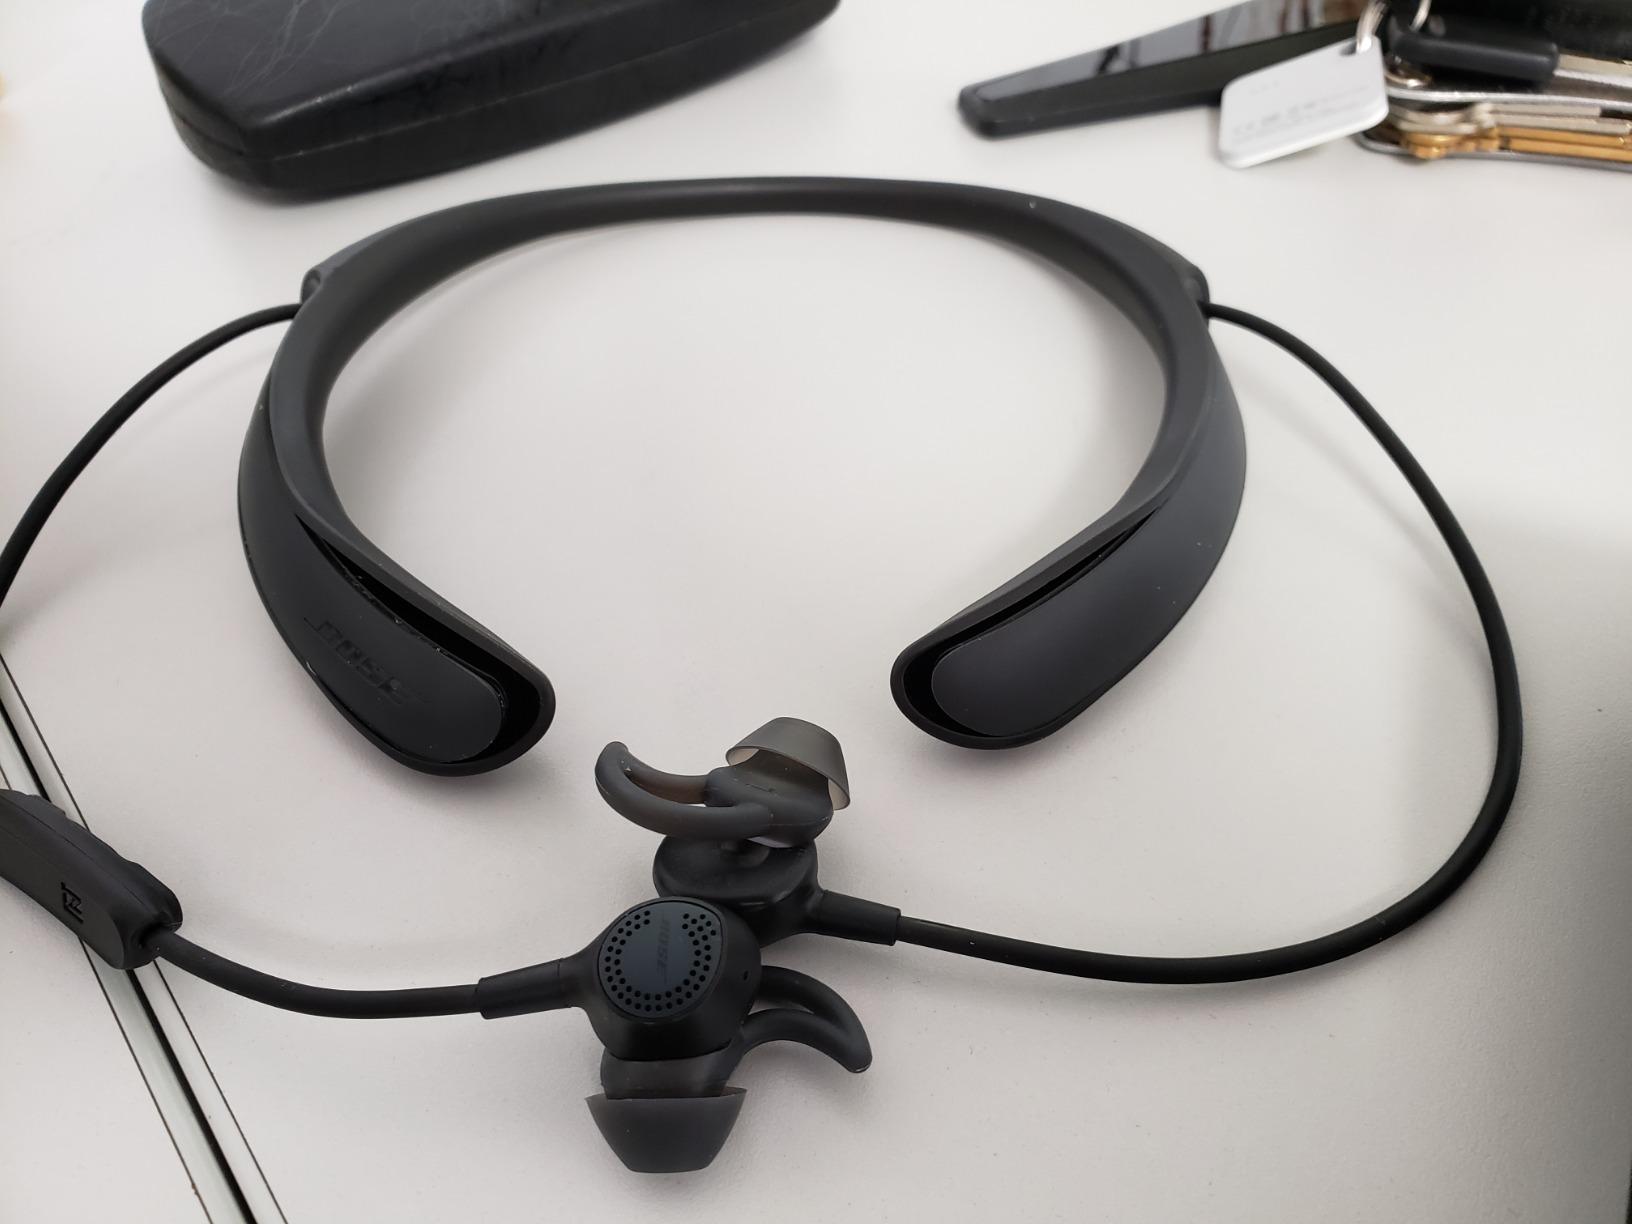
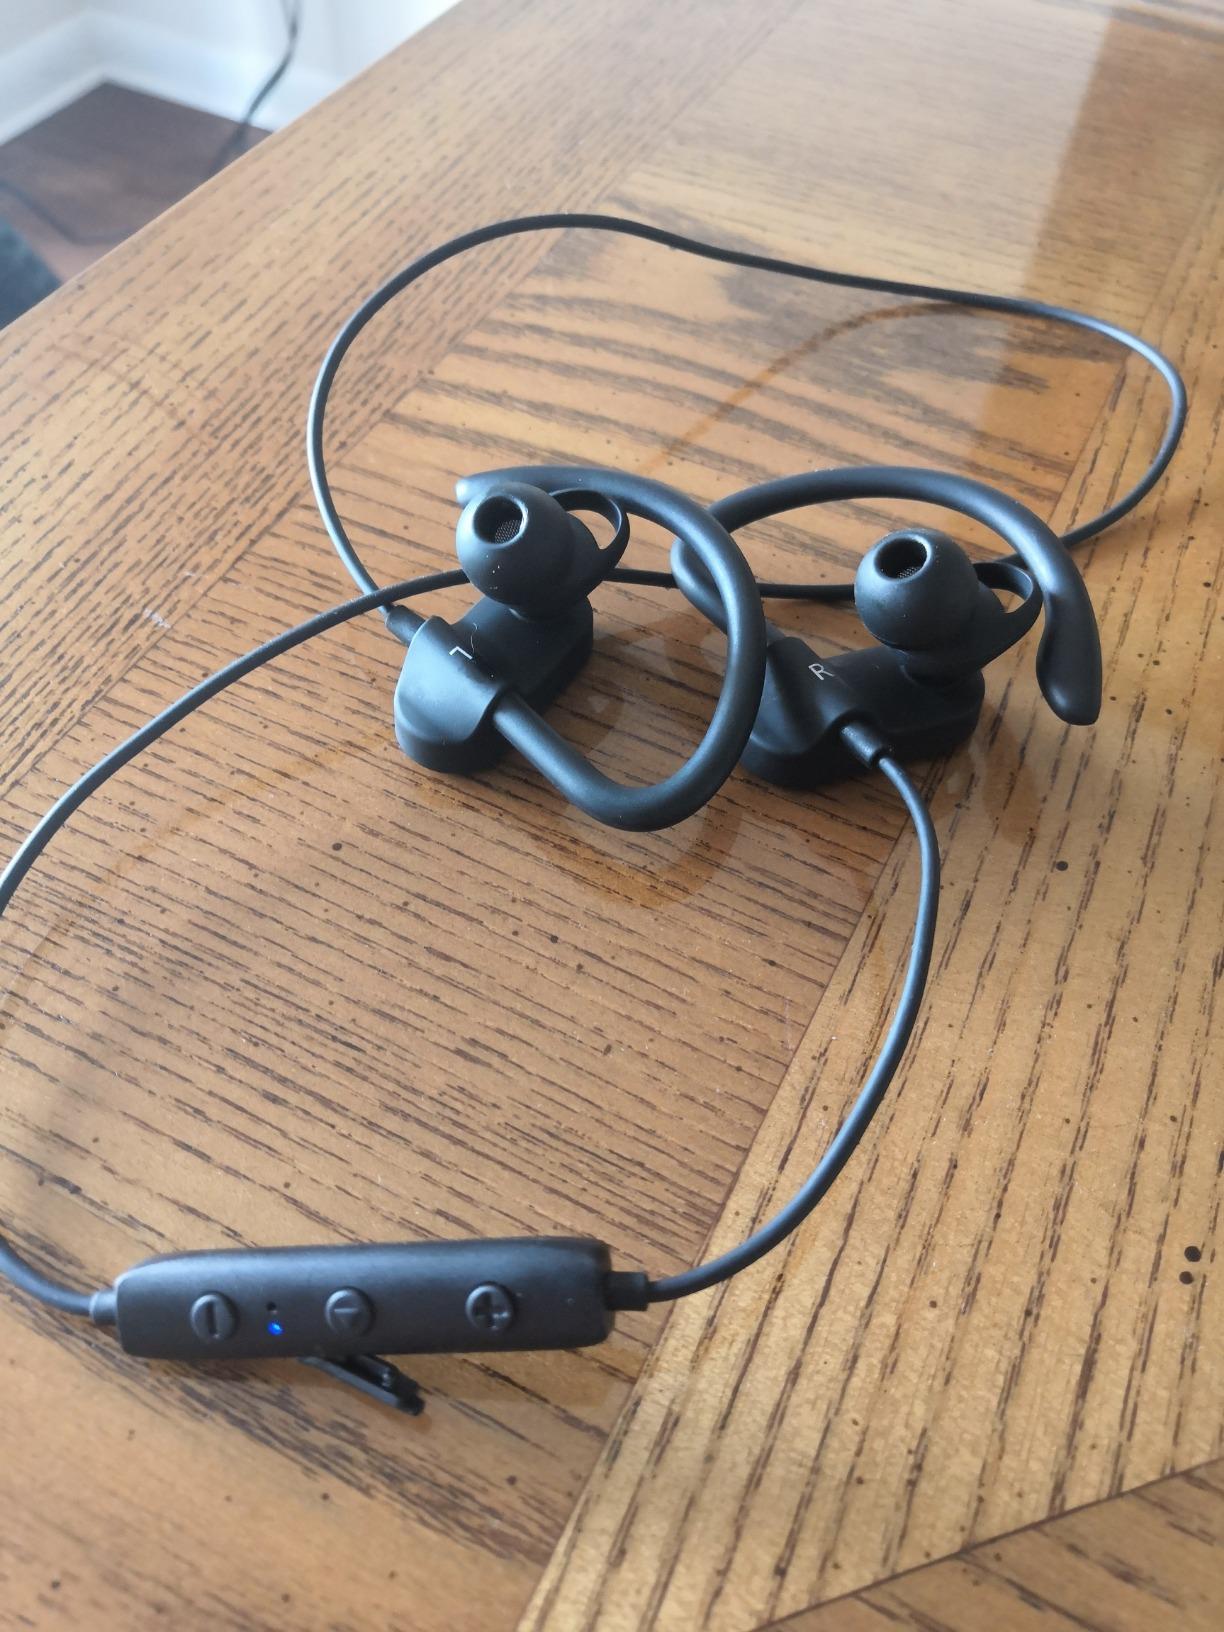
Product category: headphones
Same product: no